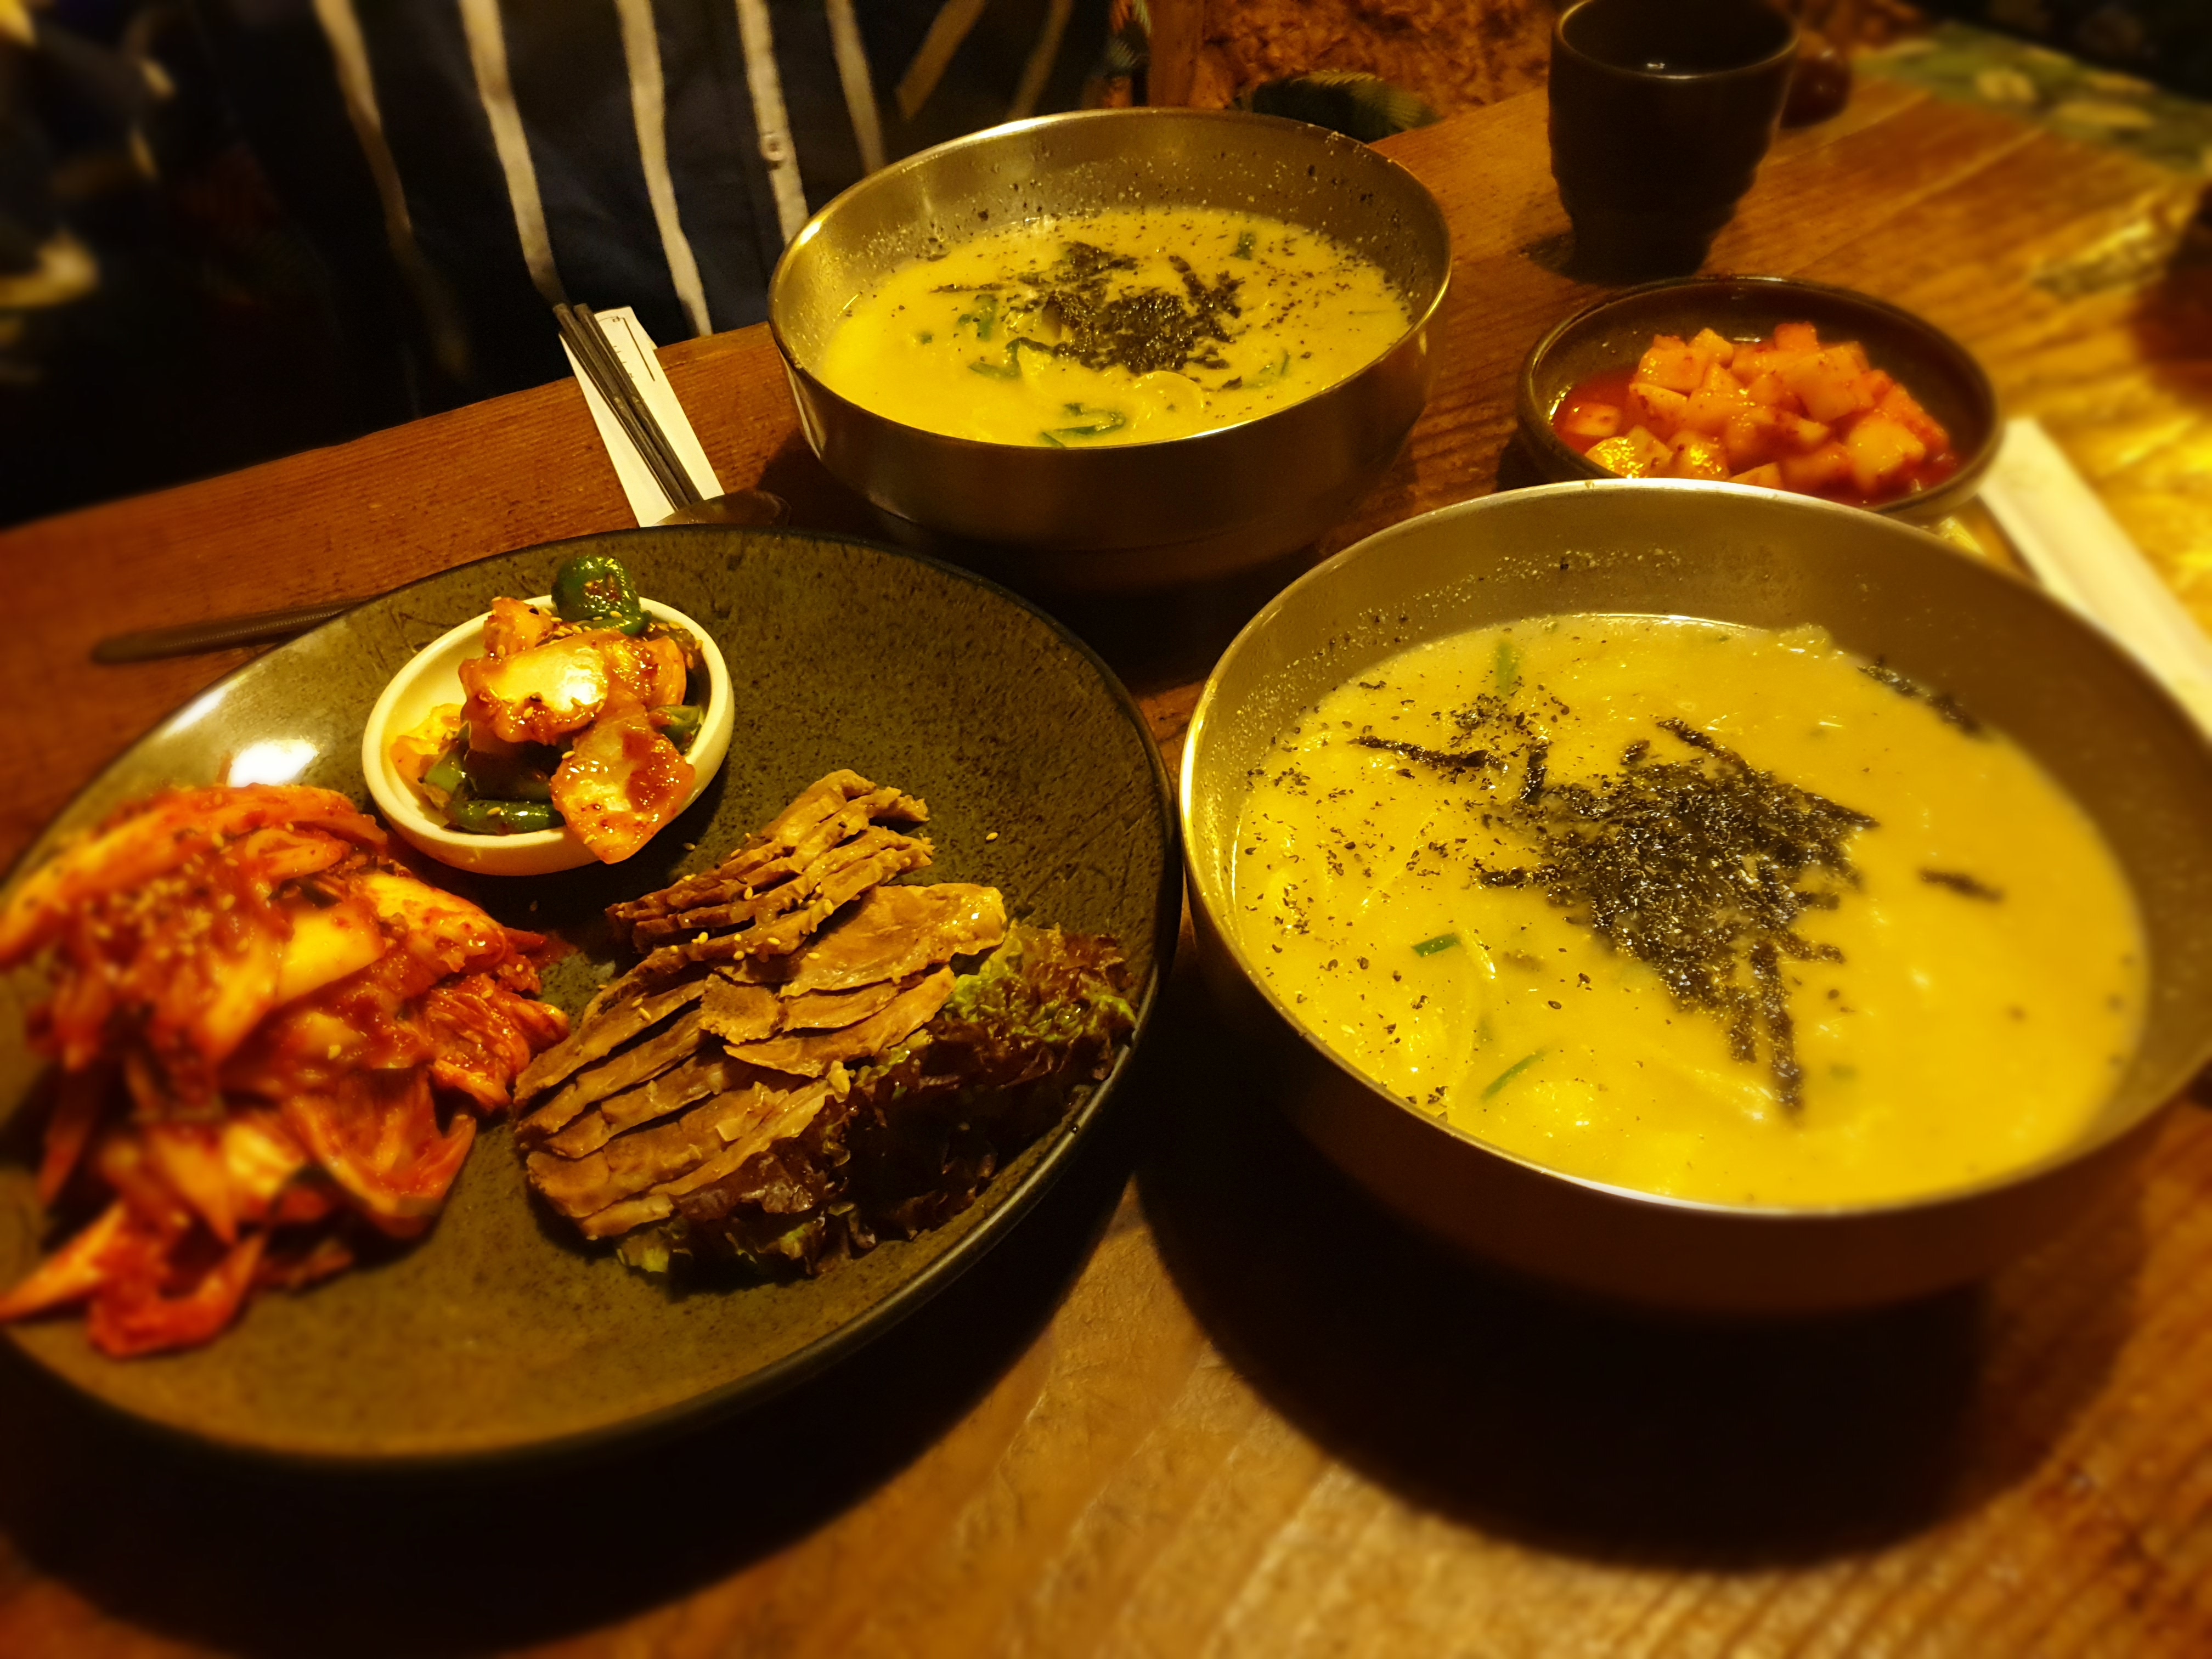
food, dish, cuisine, ingredient, meal, curry, supper, produce, indian cuisine, Kadhi, recipe, lunch, Queso flameado